Elk Neck State Park

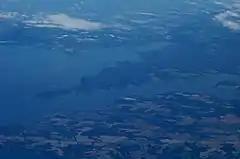
Elk Neck (center), bounded by the Elk River in the foreground and the North East River beyond

Elk Neck State Park is a public recreation area located between Chesapeake Bay and the Elk River near the southern tip of the Elk Neck Peninsula in Cecil County, Maryland. The state park is home to the historic Turkey Point Light and offers land-based and water-based recreation. The park is located on MD 272, south of the town of North East, and south of exit 100 on I-95. It is operated by the Maryland Department of Natural Resources.